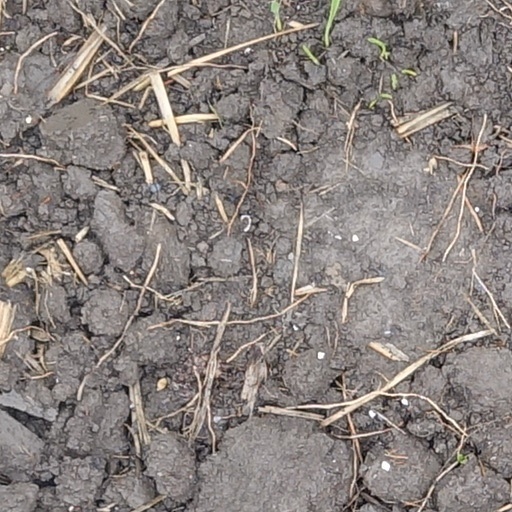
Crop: wheat